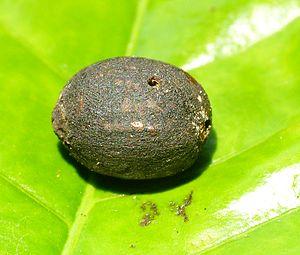
Hypothenemus hampei est une espèce d'insectes coléoptères de la famille des Curculionidae, d'origine africaine, à répartition pantropicale.